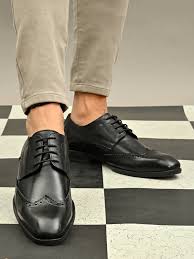
Label: Brogue